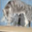
Label: cat